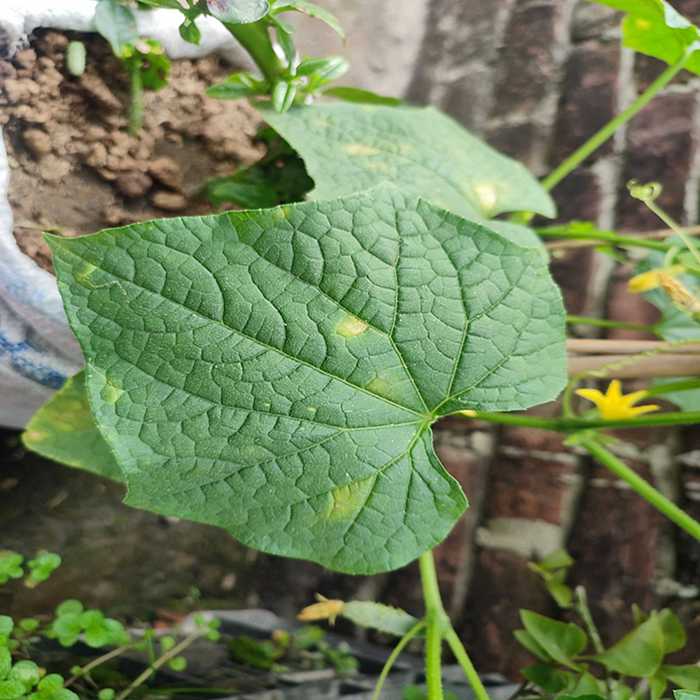
Plant: Cucumber
Label: Downy mildew